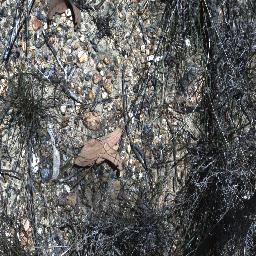
Label: negative